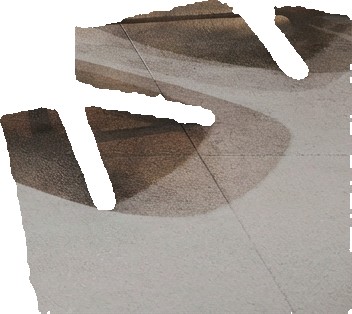
Surface category: floors